Paul Hudak

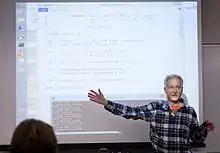
Paul Hudak in 2013

Paul Raymond Hudak (July 15, 1952 – April 29, 2015) was an American musician and professor of computer science at Yale University who was best known for his involvement in the design of the programming language Haskell, and for several textbooks on Haskell and computer music. He was a chair of the department, and was also master of Saybrook College. He died on April 29, 2015, of leukemia.